Mark P. Jones House

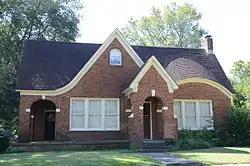

The Mark P. Jones House is a historic house at Center and Fir Streets in Searcy, Arkansas. It is a single story structure, with a wood frame clad in brick. It is basically rectangular, but has an asymmetrical arrangement of gables, projections, and recesses characteristic of the English Revival. It was built about 1928, and is a well-preserved local example of the style. It was for many years home to Mark P. Jones, a long-serving mayor of the city.